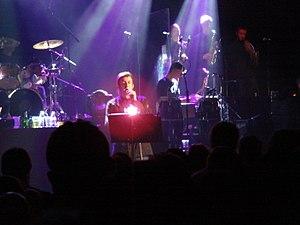
Paul David Heaton est un chanteur anglais, compositeur-interprète.